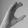
ASL letter: C